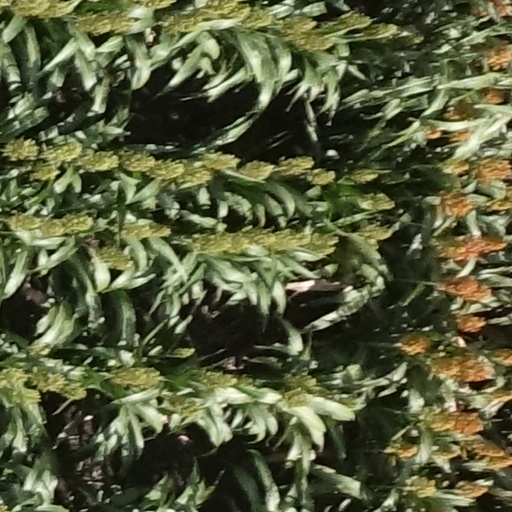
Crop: sorghum